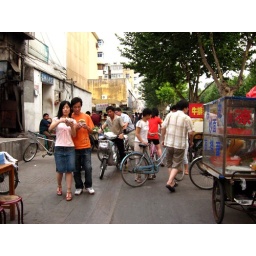
the same street in the evening when it's full of pedestrians and bikes and mopeds and food vendors. craziness!